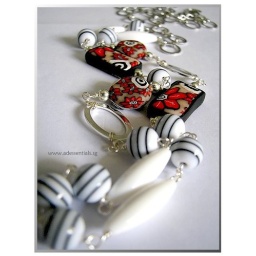
Long necklace with handmade red flower polymer clay beads as focal in contrast with white acrylic beads and silver chain.